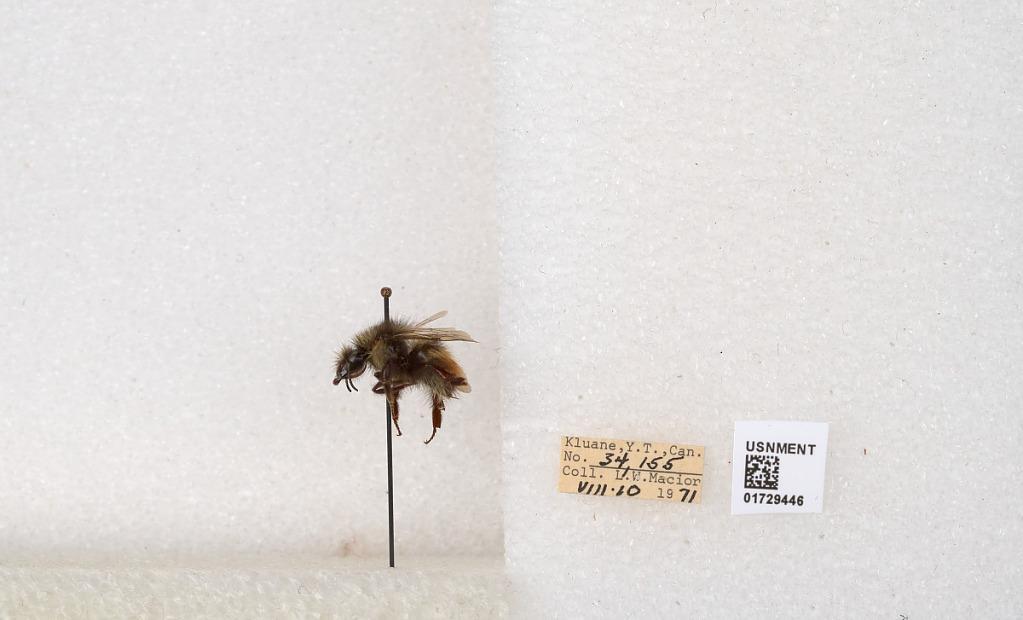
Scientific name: Bombus flavifrons Cresson
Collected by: L. Macior
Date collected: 1971-8-10
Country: Canada
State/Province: Yukon Territory
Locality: Kluane National Park and Reserve
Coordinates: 60.7493, -139.504